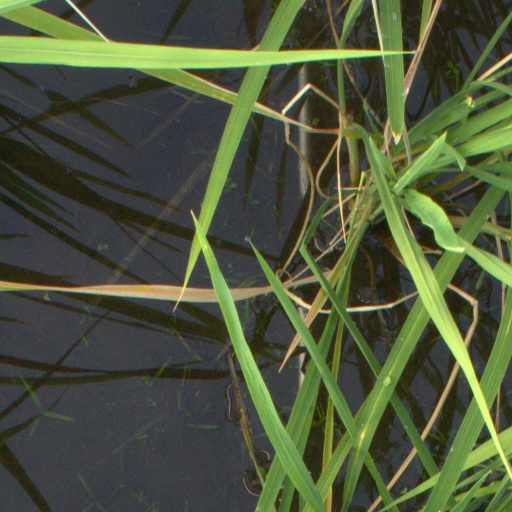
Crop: rice